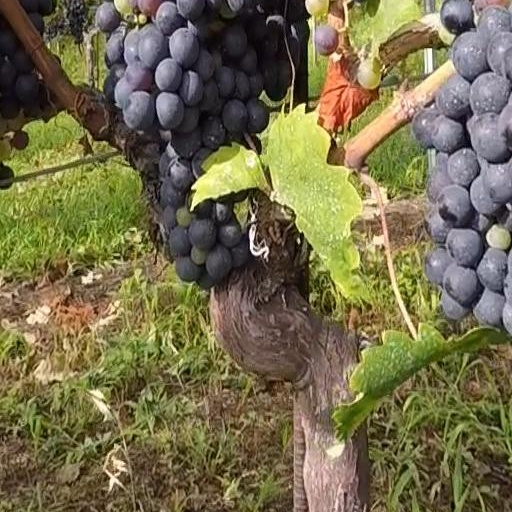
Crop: grape